County Mayo

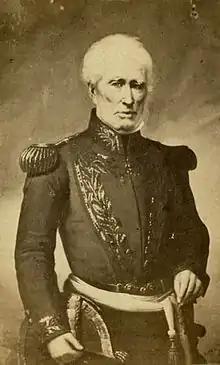
William Brown is considered to be a founding father and national hero in Argentina thanks to his efforts during the Argentine War of Independence and subsequent wars to defend the newfound nation

Pirate Queen Grace O'Malley is probably the best-known person from County Mayo between the mid-16th century and the turn of the 17th century. In the 1640s, when Oliver Cromwell overthrew the English monarchy and set up a parliamentarian government, Ireland suffered severely. With a stern regime in absolute control needing to pay its armies and allies, the need to pay them with grants of land in Ireland led to the 'to hell or to Connaught' policies. Displaced native Irish families from other (eastern and southern mostly) parts of the country were either forced to leave the country or were awarded grants of land 'west of the Shannon' and put off their own lands in the east. The land in the west was divided and sub-divided between more and more people as huge estates were granted on the best land in the east to those who best pleased the English. Mayo does not seem to have been affected much during the Williamite War in Ireland, though many natives were outlawed and exiled.